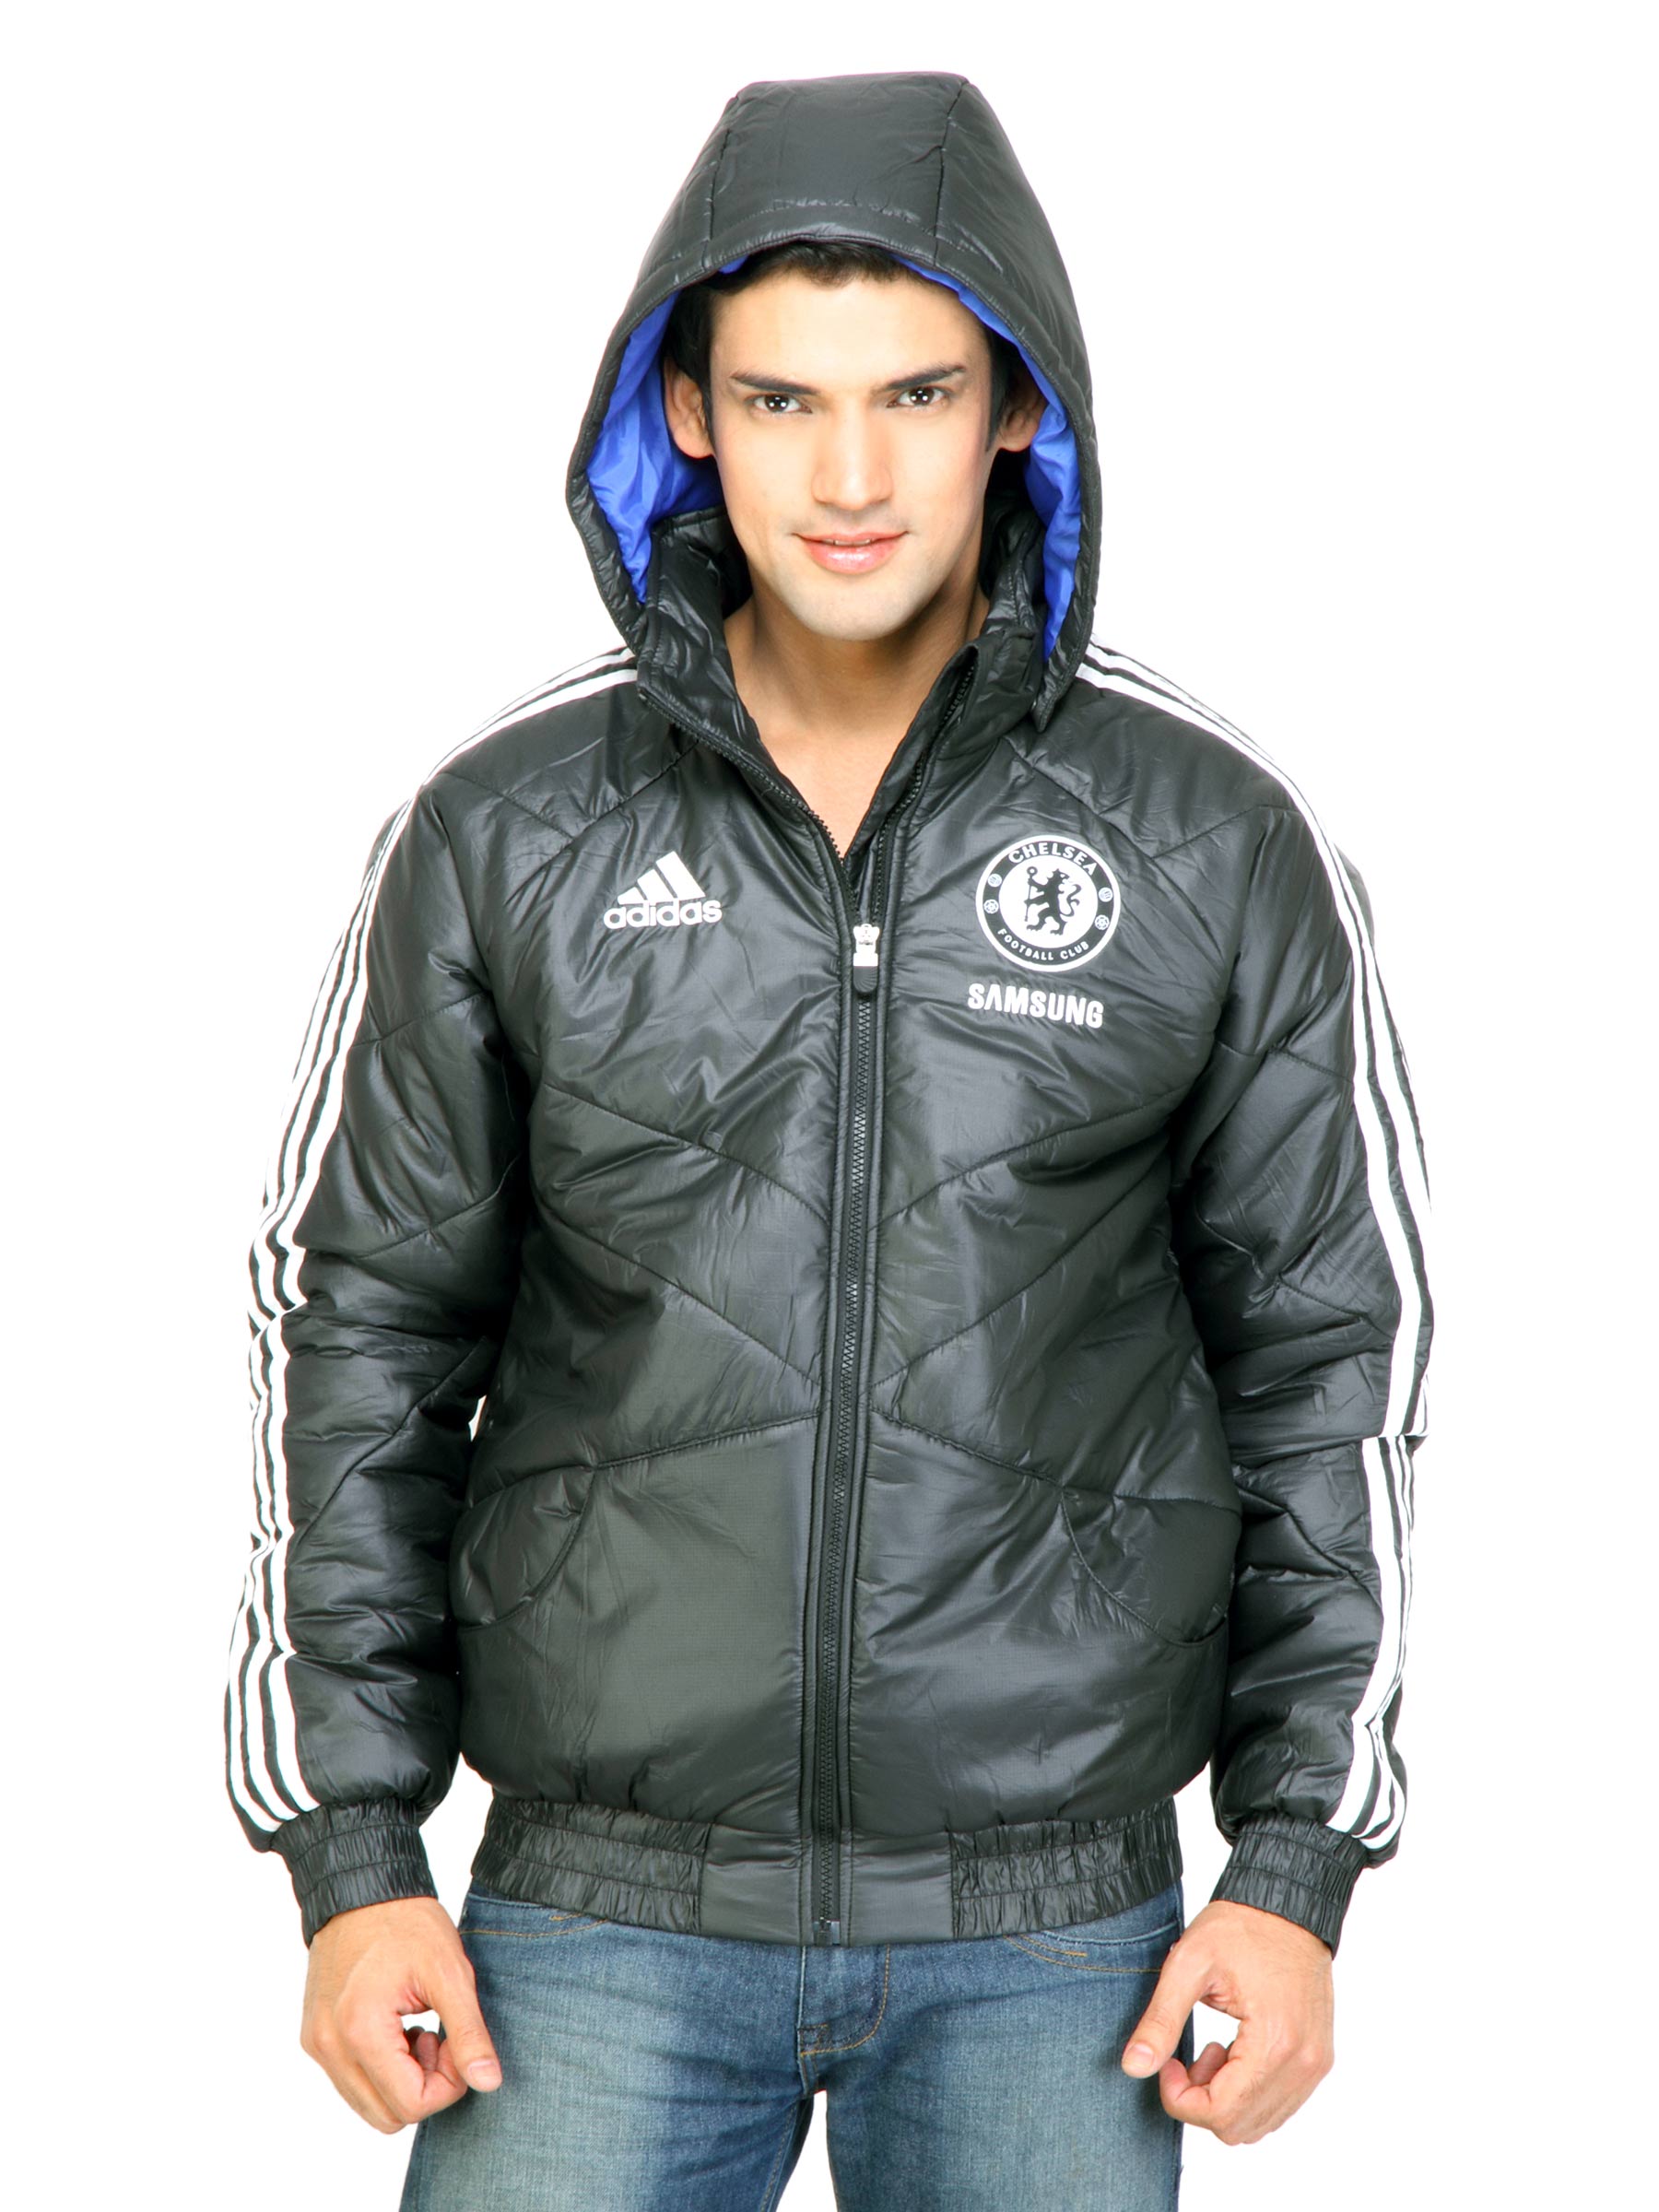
ADIDAS Men Solid Black Jackets
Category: Apparel / Topwear / Jackets
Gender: Men
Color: Black
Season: Fall 2011
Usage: Sports